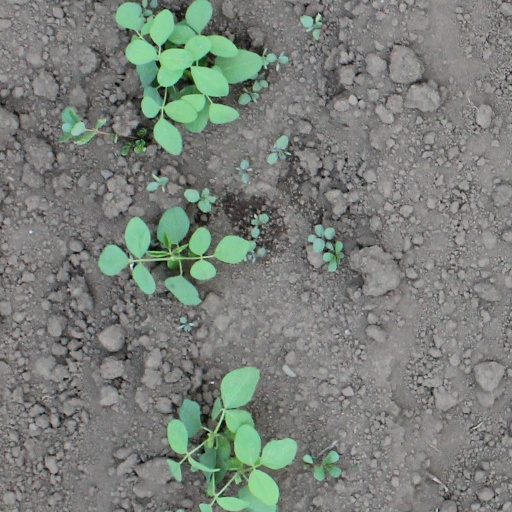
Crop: soybean